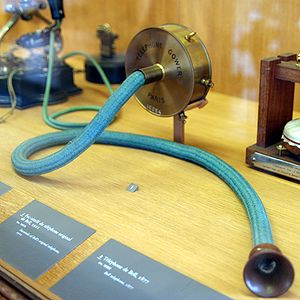
Telekommunikation
Kopi af Alexander Graham Bells originale telefon, ved Musée des Arts et Métiers i Paris.
Telekommunikation er den biståede transmission af signaler over en vis afstand med formålet kommunikation. I tidligere tider, kan det have omfattet anvendelsen af røgsignaler, trommer, semaforer, flag eller heliografer. I moderne tider omfatter telekommunikation typisk anvendelsen af elektroniske enheder eller apparater såsom telefonen, fjernsyn, radio eller computer. Tidlige telekommunikationsopfindere omfatter Alexander Graham Bell, Guglielmo Marconi og John Logie Baird. Telekommunikation er en vigtig del af verdensøkonomien og telekommunikationsindustrien revenue var anslået til at være 6 trillioner kr i 2006.